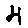
Label: 4